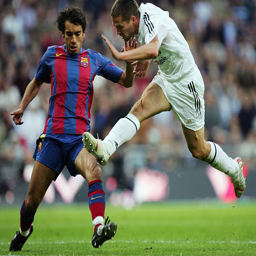
football player scores a goal during a soccer match at stadium .